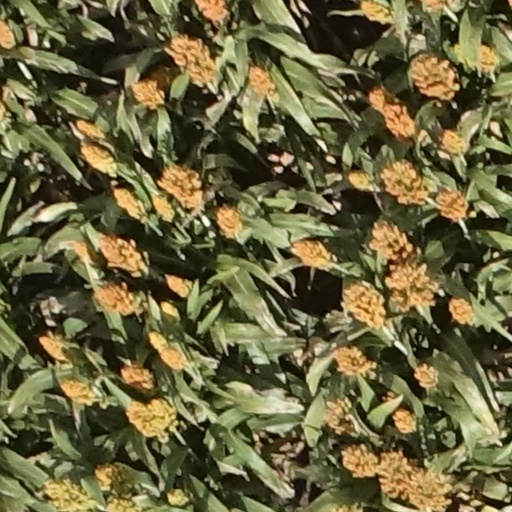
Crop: sorghum